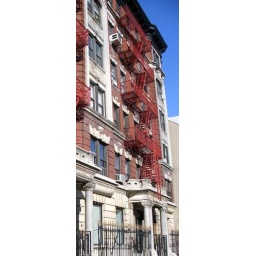
More red fire escapes against a blue sky.